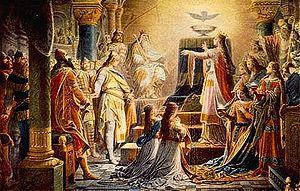
Wilhelm Hauschild, né le 16 novembre 1827 à Schlegel bei Neurode et décédé à Munich le 14 mai 1887, est un peintre historiciste allemand. Fils d'un maître tisserand, il fait son apprentissage chez le peintre et décorateur Krachwitz à Frankenstein. Sur recommandation du peintre du Chiemgau Josef Holzmaier auprès de Josef Schlotthauer, il se rend à Munich, où son talent est reconnu. Il s'inscrit en avril 1850 à l'Académie des beaux-arts de Munich et devient l'élève de Philippe von Foltz. Sur la recommandation du peintre Wilhelm von Kaulbach, Hauschild obtient une commande du roi Frédéric-Guillaume IV de Prusse et de la famille royale de Bavière.